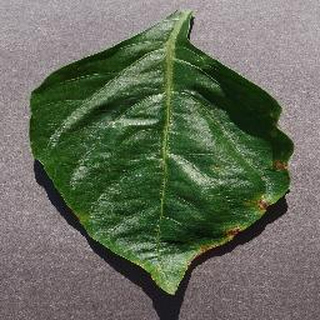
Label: bell_pepper_bacterial_spot